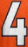
Number: 4